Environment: real
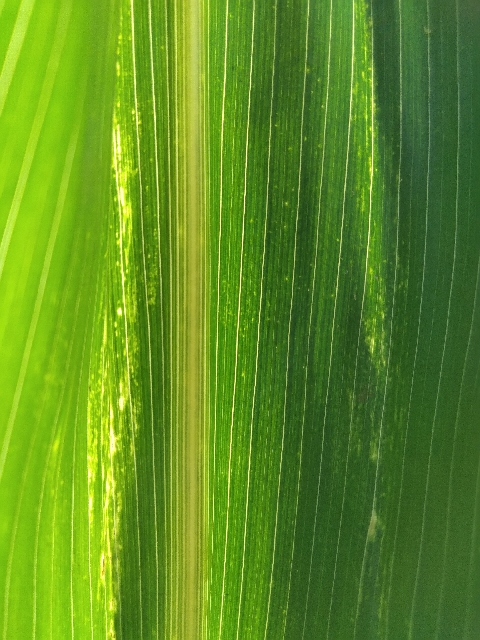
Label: lethal_necrosis